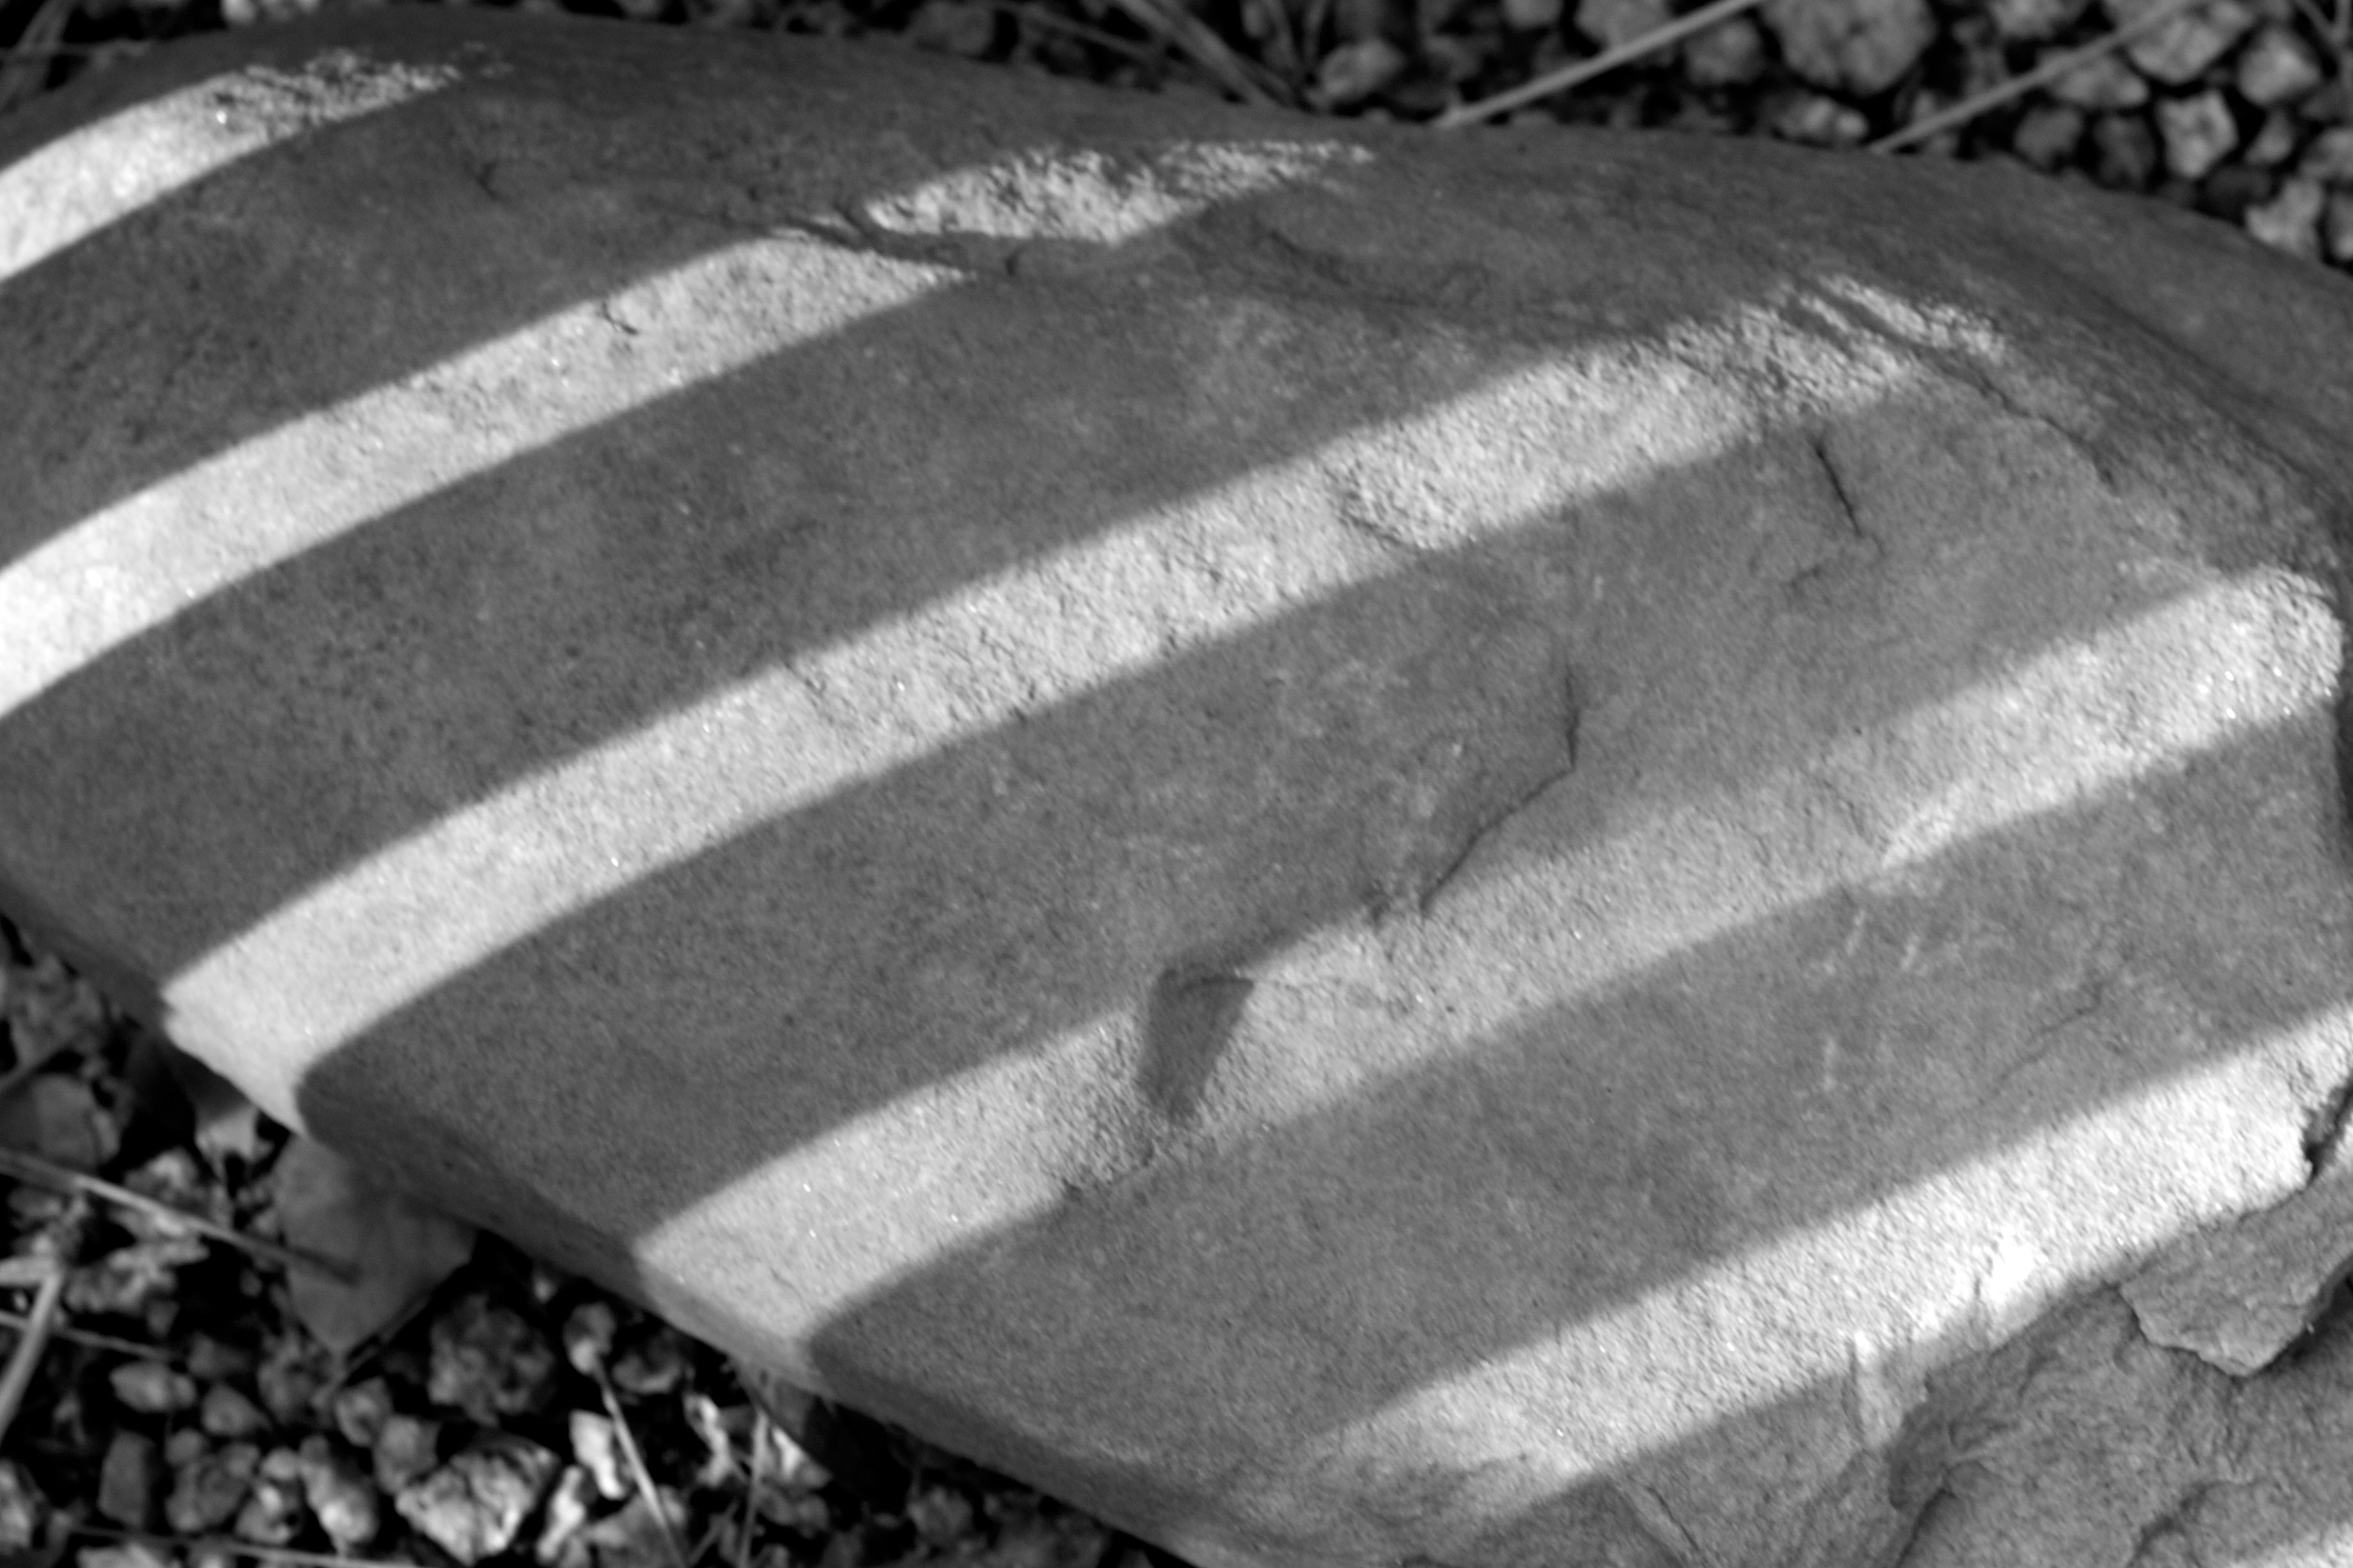
black and white, wheel, asphalt, monochrome, material, tire, bumper, tread, monochrome photography, automotive exterior, automotive tire